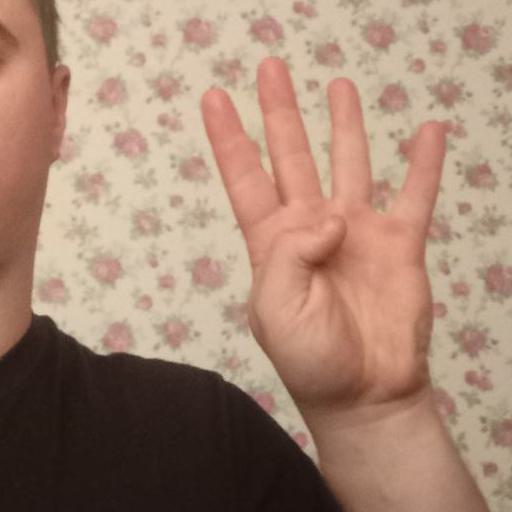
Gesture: four